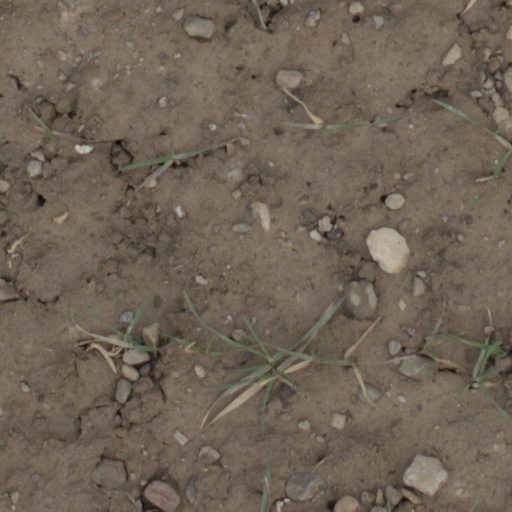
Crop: wheat